Jason Hellwig

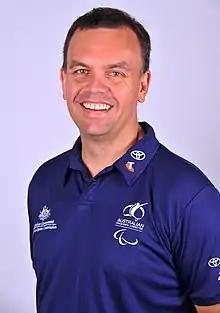
2013

Jason Scott Hellwig (born 27 September 1971) is a leading Australian sport administrator. He was the chief executive officer of the Australian Paralympic Committee from 2010 to 2015.